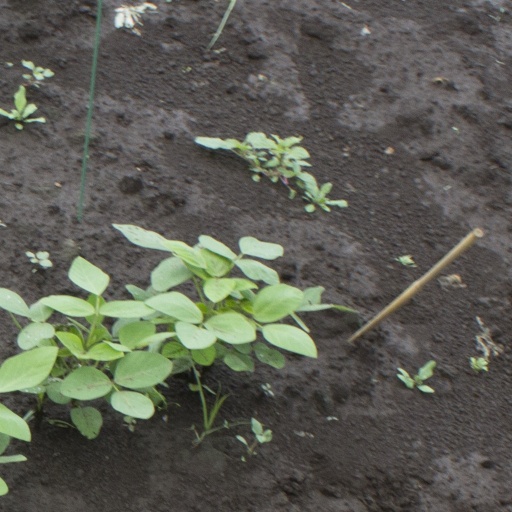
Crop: soybean